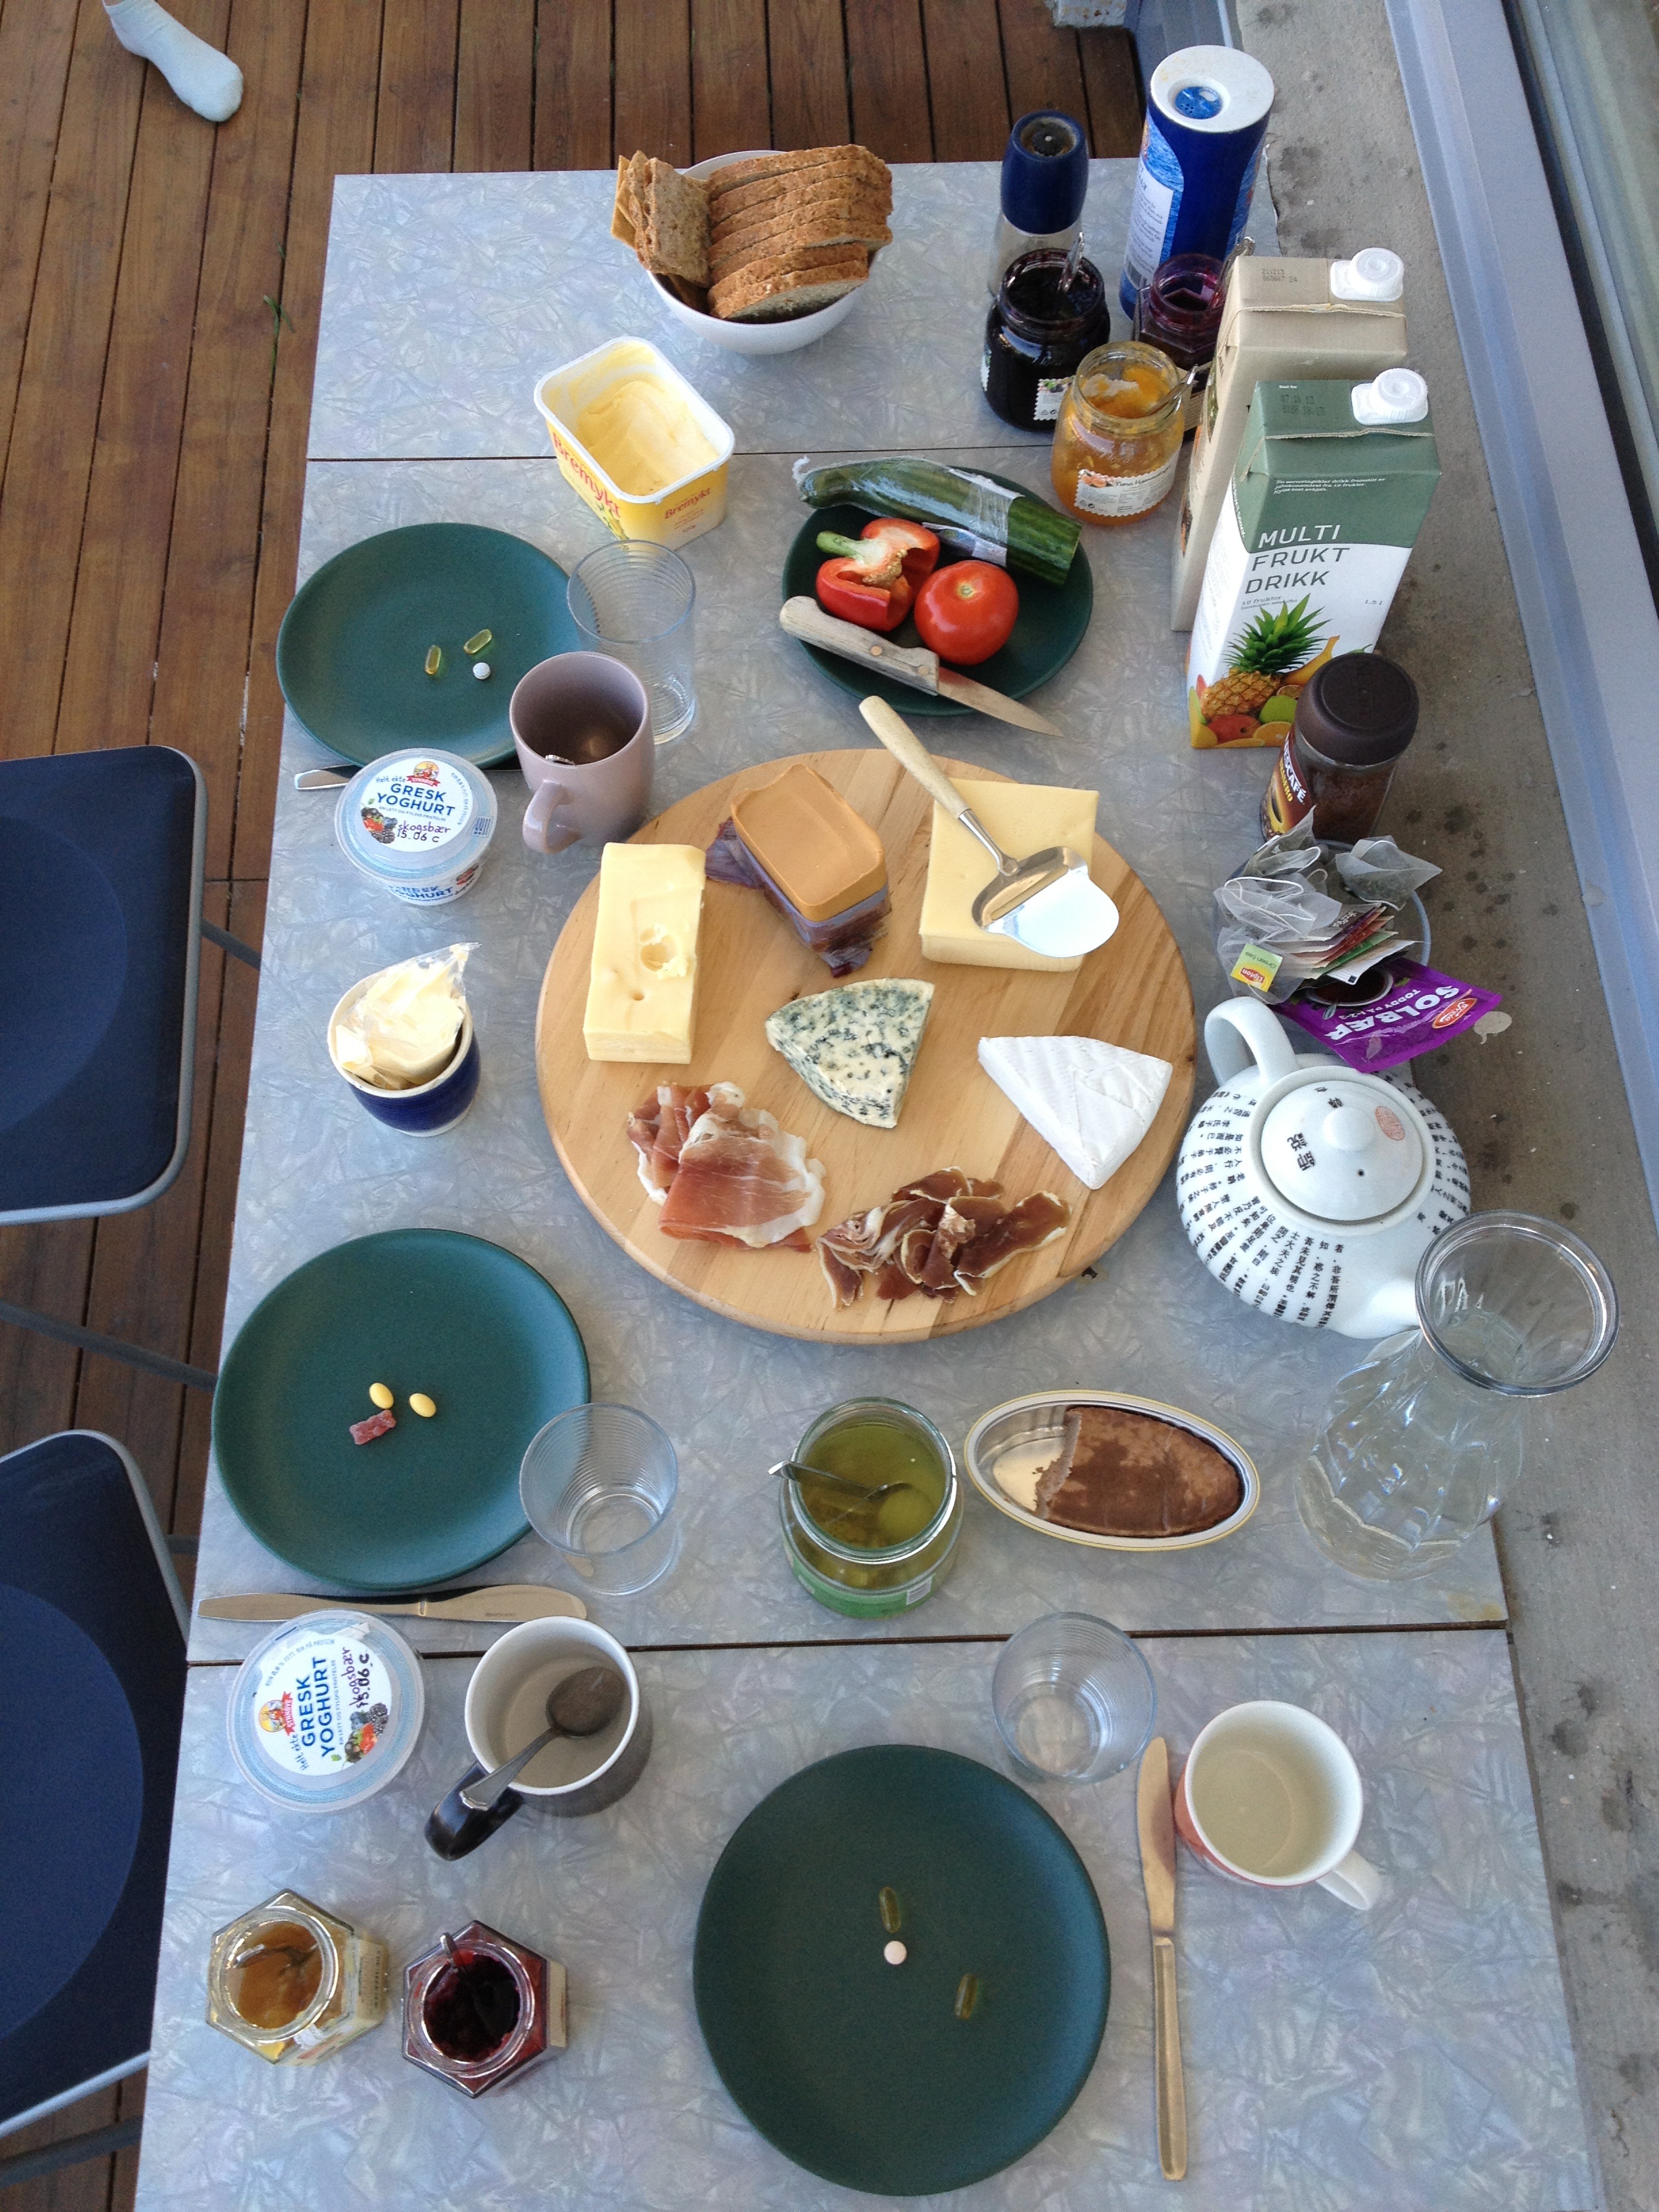
table, coffee, fruit, morning, home, cup, orange, meal, food, plate, fresh, drink, breakfast, healthy, lunch, delicious, bread, juice, eating, art, tasty, brunch